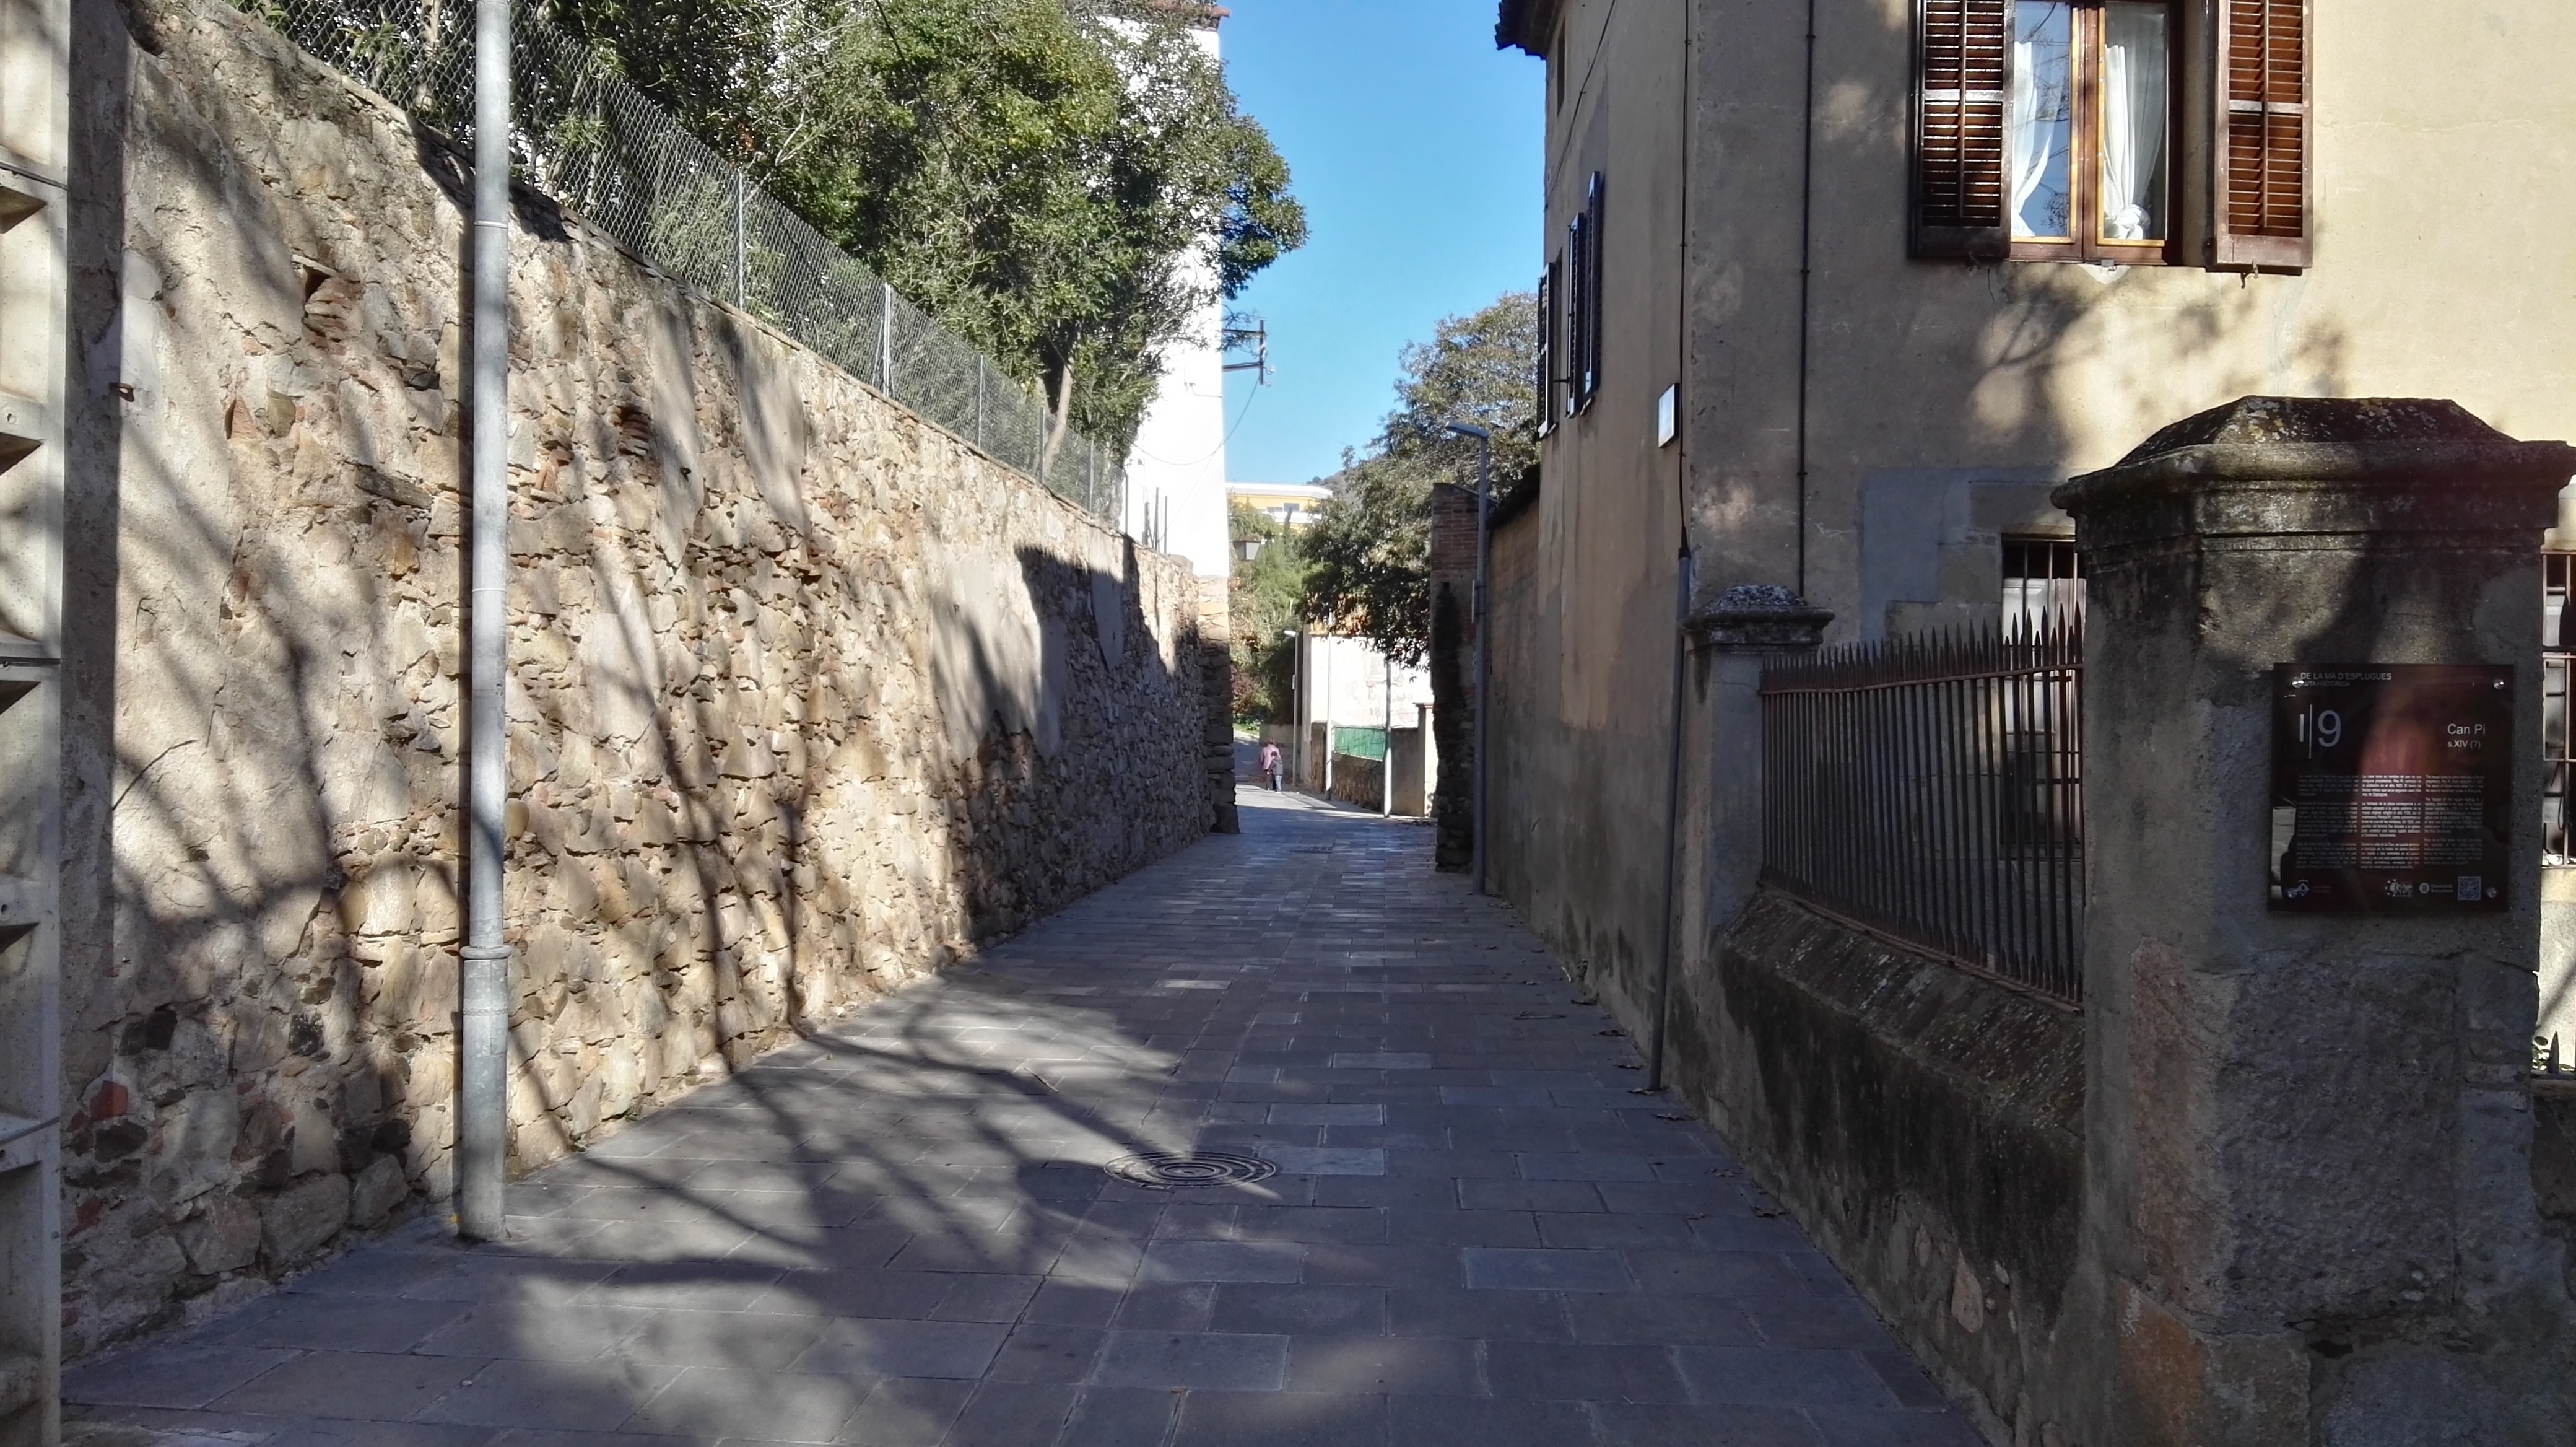
road, street, town, alley, wall, travel, village, tourism, lane, waterway, infrastructure, neighbourhood, urban area